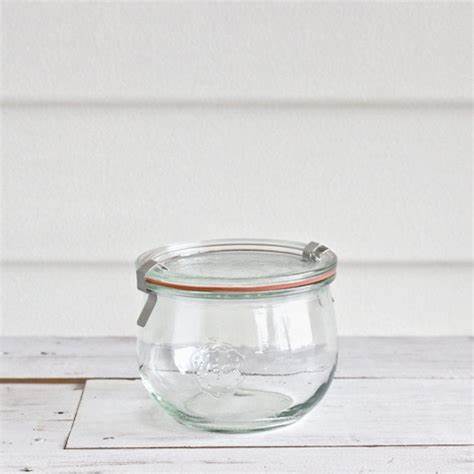
Waste category: glass